Carnegie Hall

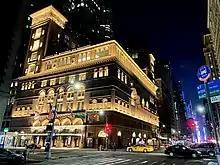
Original building at night

Carnegie Hall was designed by William Tuthill along with Richard Morris Hunt and Adler & Sullivan. While the 34-year-old Tuthill was relatively unknown as an architect, he was an amateur cellist and a singer, which may have led to him getting the commission. Dankmar Adler of Adler & Sullivan, on the other hand, was an experienced designer of music halls and theaters; he served as the acoustical consultant. Carnegie Hall was constructed with heavy masonry bearing walls, as lighter structural steel framework was not widely used when the building was completed. The building was designed in a modified Italian Renaissance style.